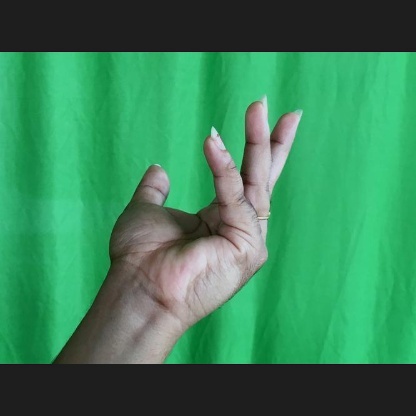
Mudra: Alapadmam